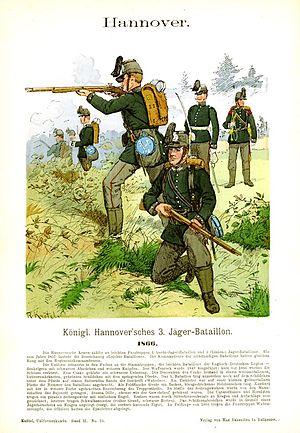
Richard Knötel est un peintre, dessinateur et illustrateur allemand qui s'est particulièrement spécialisé dans la réalisation de planches uniformologiques. Ses travaux en la matière restent des références pour tous les historiens et passionnés d'histoire militaire.